LaSalle, Illinois

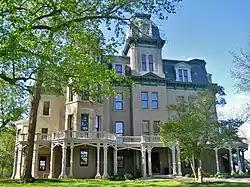
The Hegeler-Carus Mansion in LaSalle

By the mid-1850s, LaSalle had begun to exploit the coal that lay underneath much of the city. The LaSalle Coal Mining Company completed the first shaft in 1856 and many other companies soon followed. By 1884 there were six shafts in the area, the deepest 452 feet. The history of LaSalle would have been different were it not for the arrival of two immigrants in 1858. Frederick William Matthiessen met German born Edward C. Hegeler at a prestigious mining school, and after graduating in 1856, the two traveled together to the United States. In 1858, attracted by the abundance of coal, coupled with the excellent transportation links provided by the canal and the Illinois Central Railroad, they chose LaSalle as the site for an innovative zinc smelting plant, the first in the United States. Before the plant opened, nearly all of the zinc used in the United States was imported. Zinc is needed to make brass and was a common fire-proofing material. Most significantly, zinc was used to prevent corrosion of iron and steel. With the opening of the first steel production plant in Joliet in the early 1870s, zinc became an important part of the local industrial economy. In a decade the Matthiessen and Hegeler Zinc Works became the largest producer of zinc in the country, and one of the largest in the world.